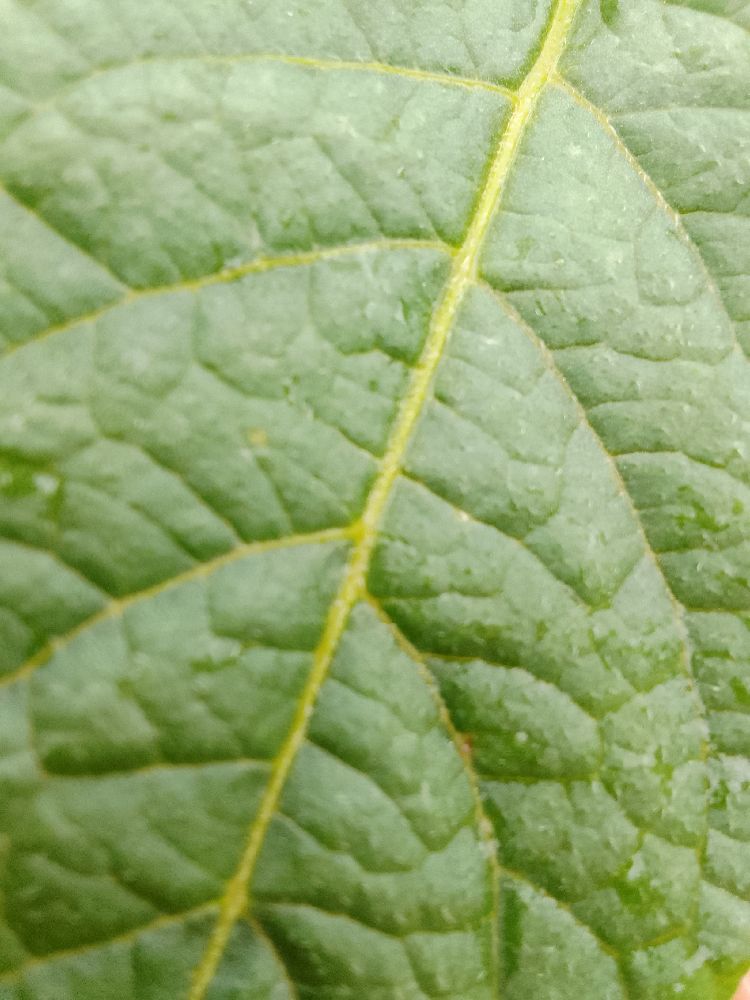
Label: Healthy